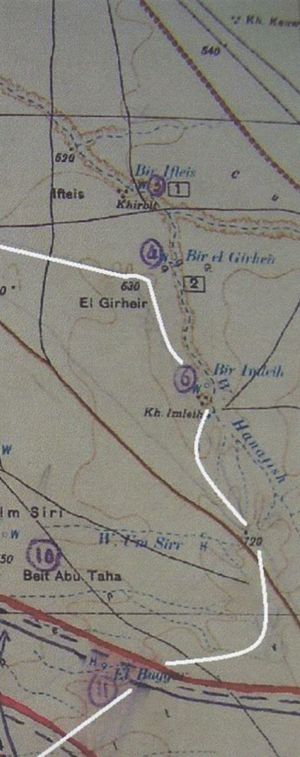
Dødvandet i Sydlige Palæstina / Ekspeditionsstyrkens operationer, juli til oktober / Beredne operationer / Buqqar Ridge angrebet den 27. oktober
Detalje af el Girheir (Punkt 630) til El Buqqar forsvarslinjen inklusiv Punkt 720
Dødvandet i sydlige Palæstina var en seks måneders periode hvor det britiske egyptiske ekspeditionskorps og den osmanniske hær stod overfor hinanden under 1. Verdenskrig uden at det kom til større slag. De to fjendtlige styrker stod overfor hinanden langs en front, som strakte sig fra Gaza til Beersheba under Sinai og Palæstina-felttoget, hvor ingen af siderne kunne tvinge den anden side til at trække sig tilbage. Dødvandet varede fra efter det britiske nederlag i det andet slag om Gaza i april 1917 til det egyptiske ekspeditionskorps indledte sin offensiv med slaget om Beersheba den 31. oktober 1917.